Stetten, Schaffhausen

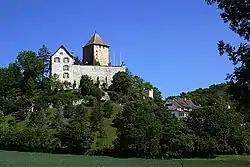
Schloss Herblingen

Herblingen Castle is listed as a Swiss heritage site of national significance.